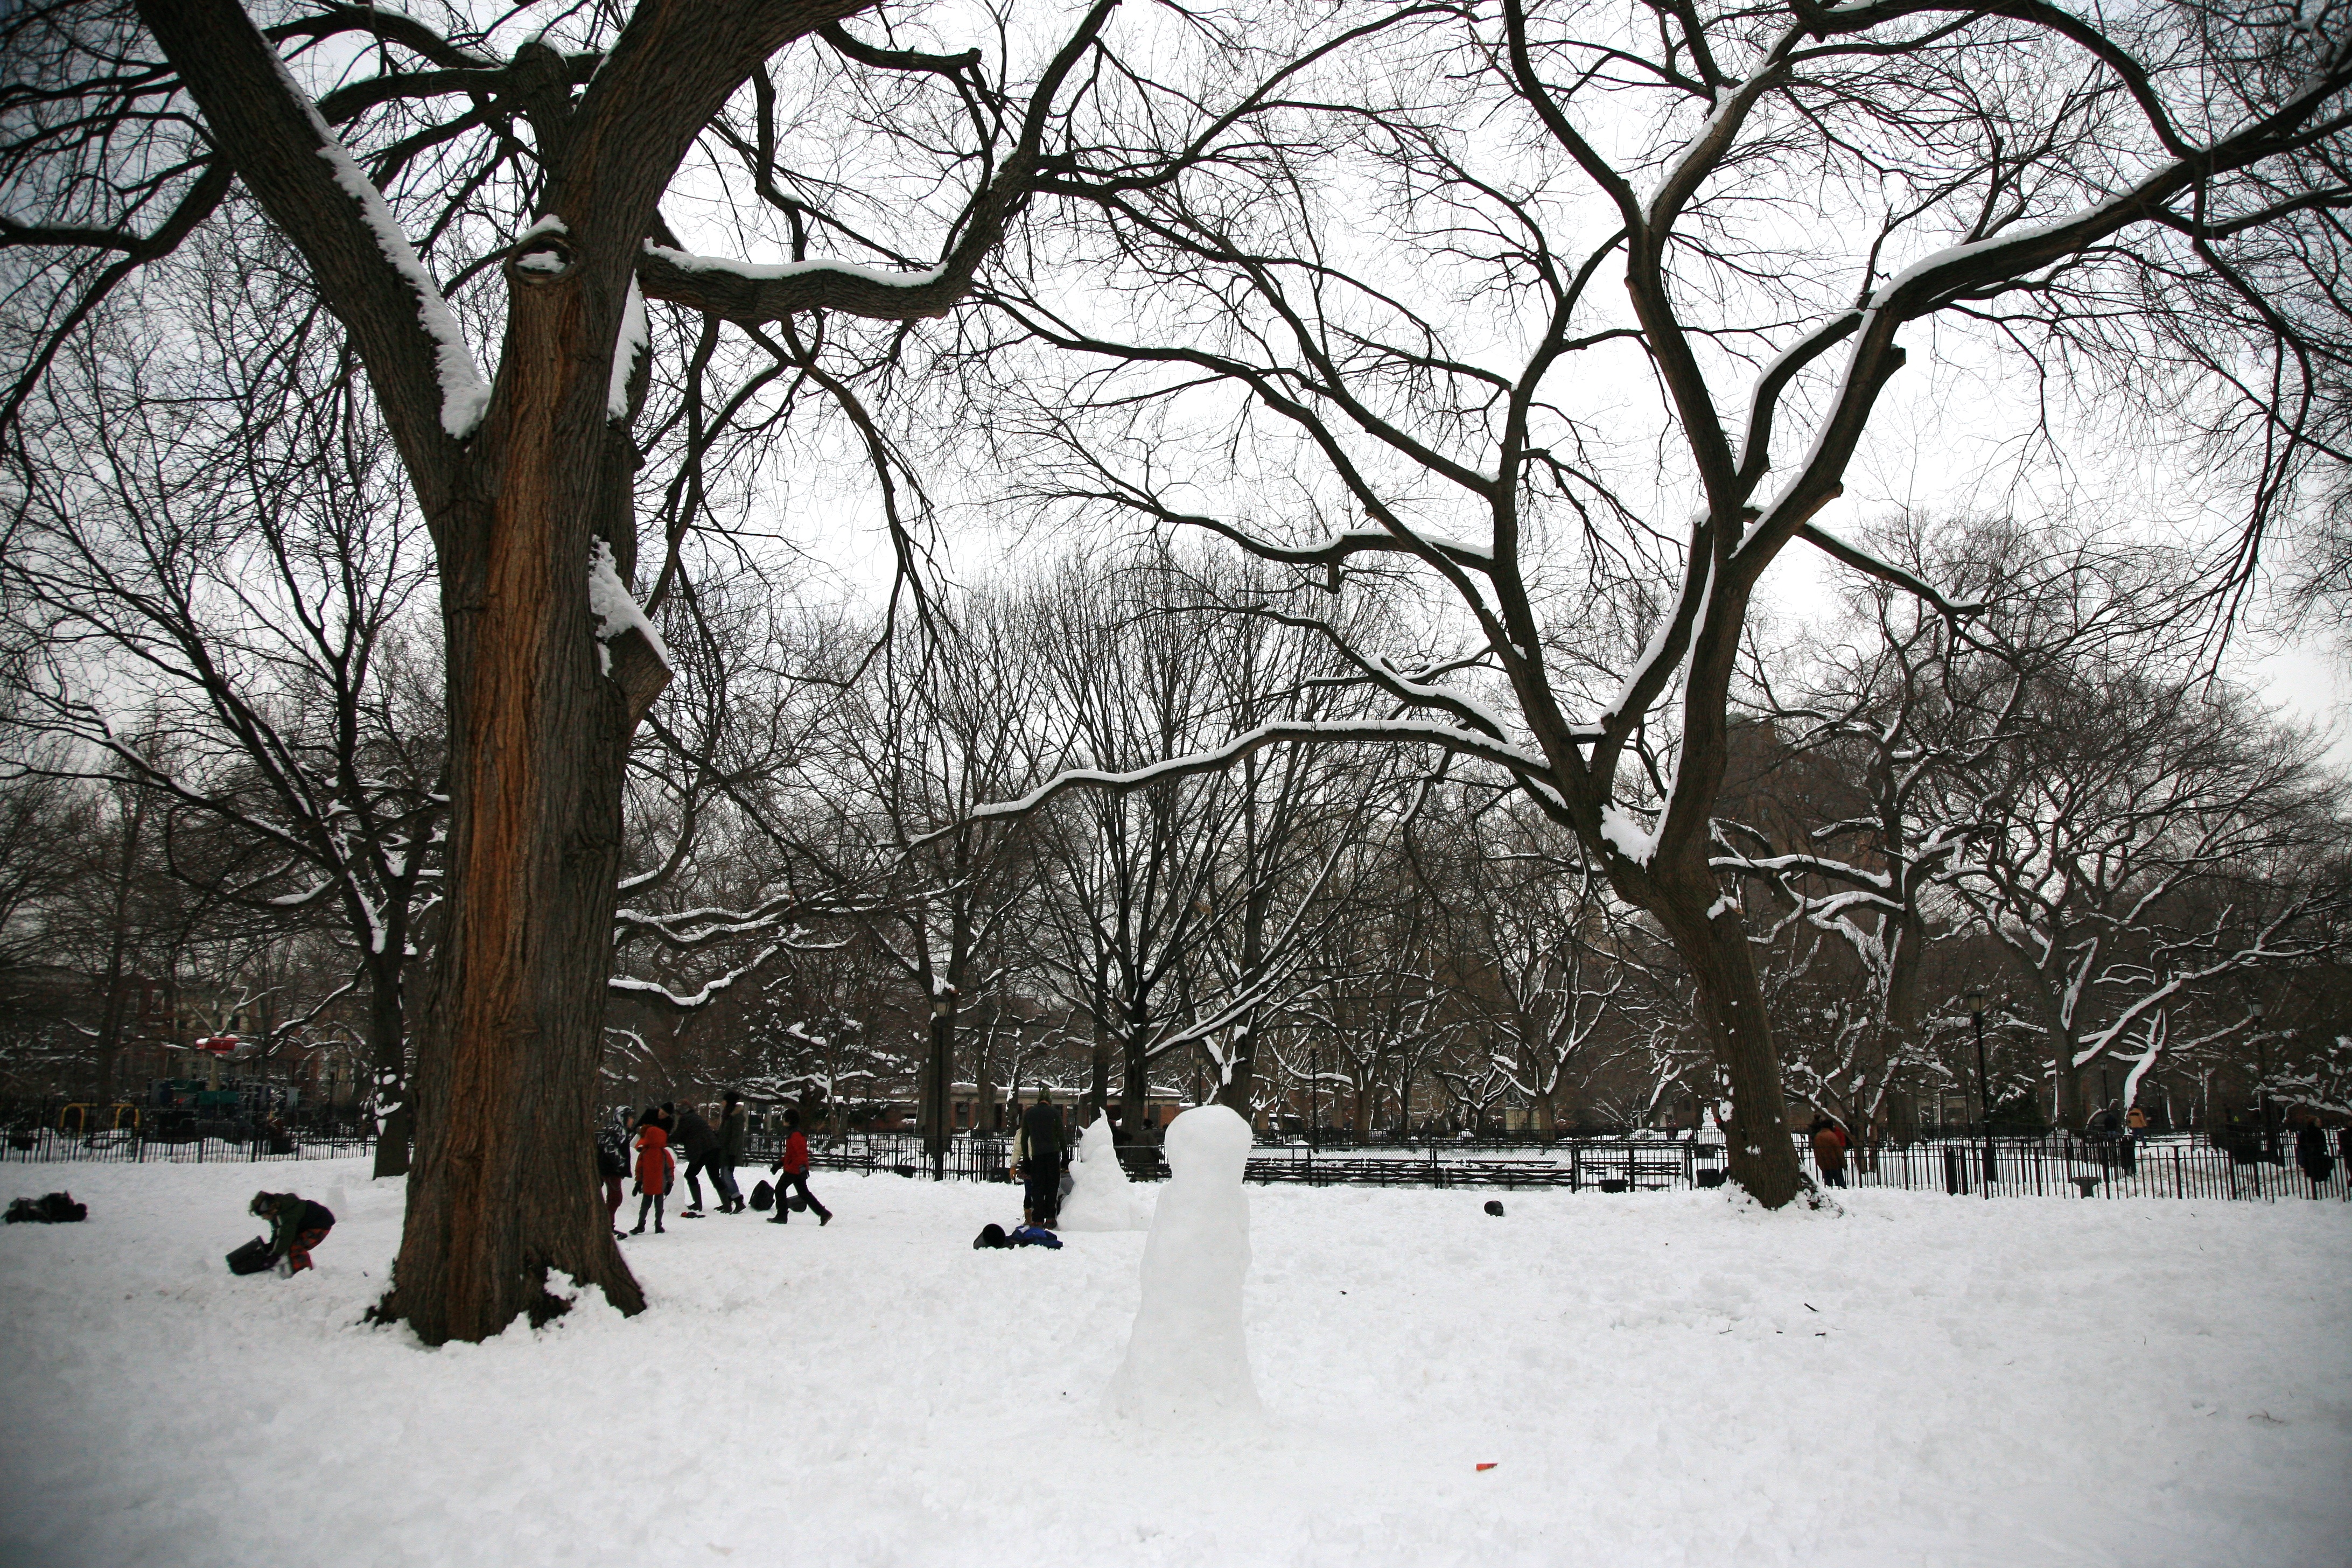
tree, forest, branch, snow, winter, manhattan, nyc, park, weather, monochrome, season, neige, newyork, newyorkcity, ny, parc, jardin, eastvillage, alphabetcity, freezing, tompkinssquarepark, publicpark, woody plant